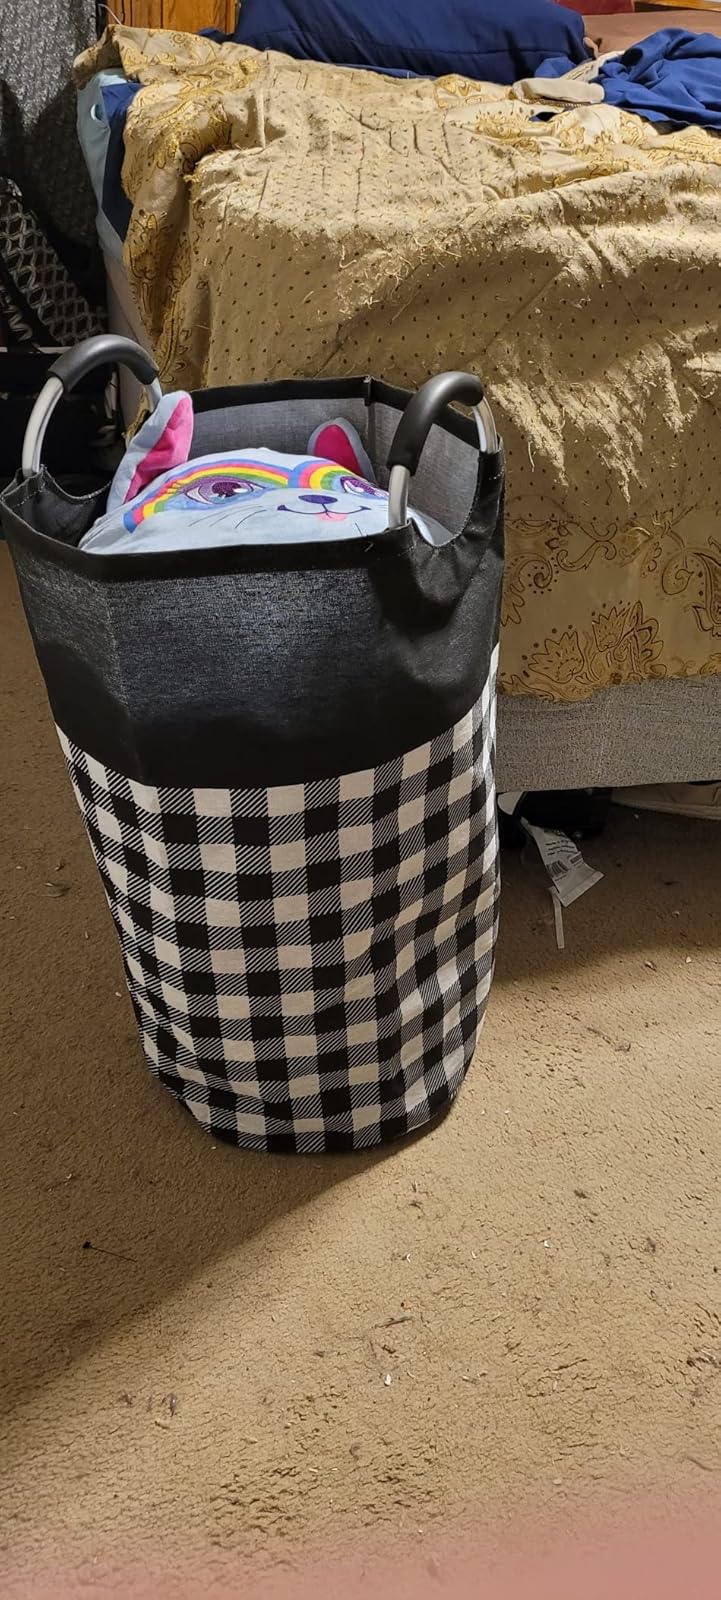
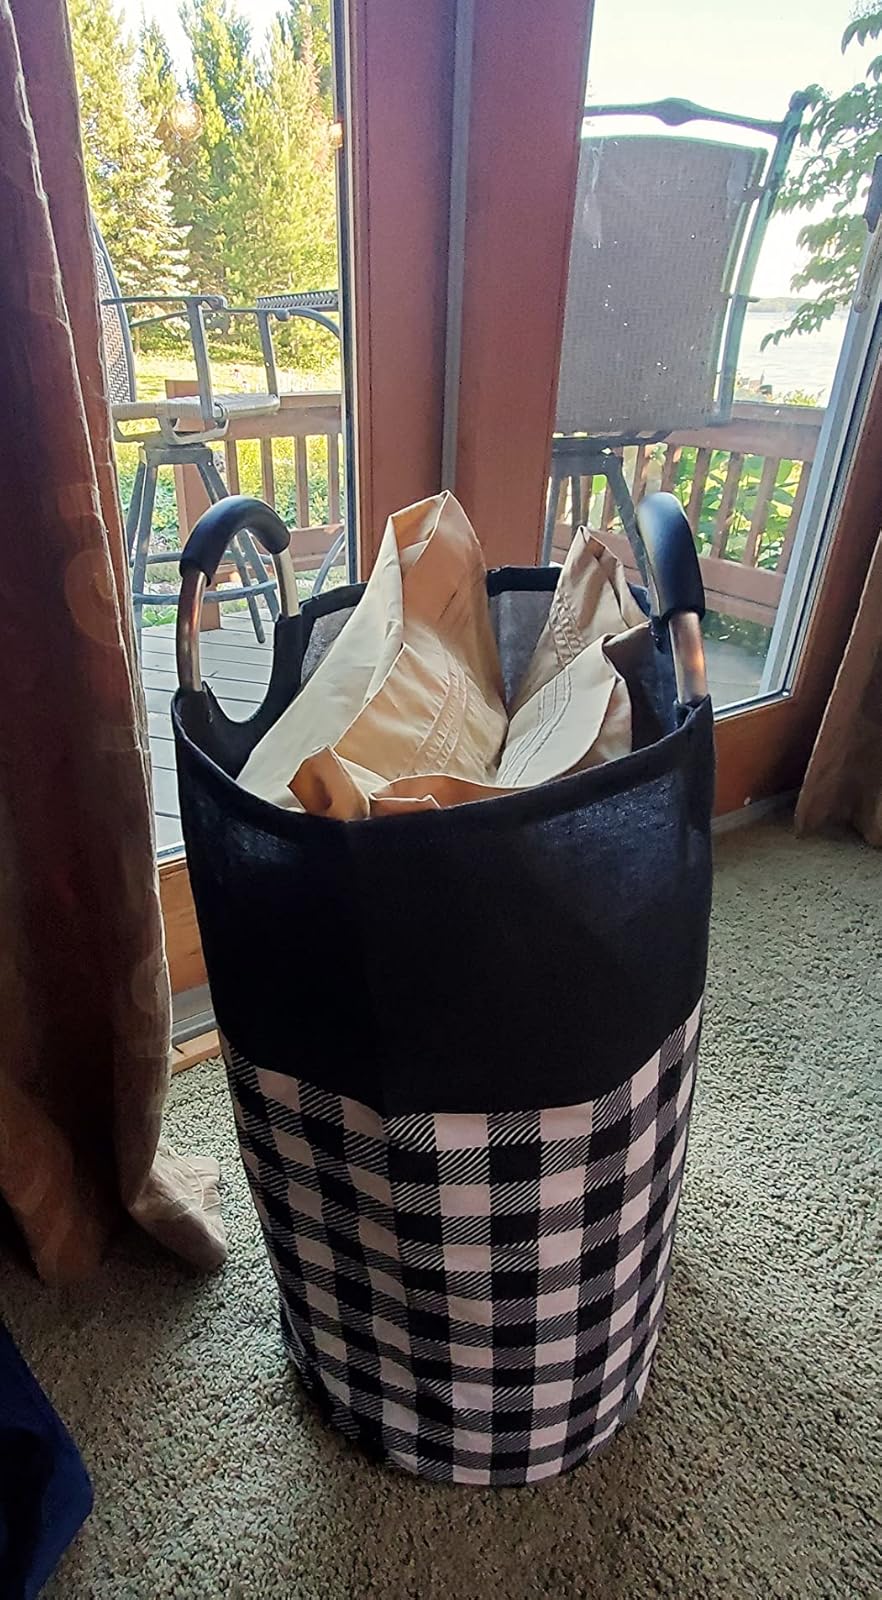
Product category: items_hamper
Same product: yes